San Mamés Stadium (2013)

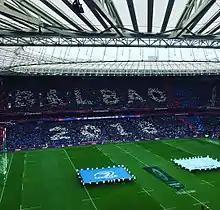
Card stunt at the rugby finals, May 2018

The new San Mamés was the venue for three friendly fixtures played by the unofficial Basque Country team between 2013 and 2016.